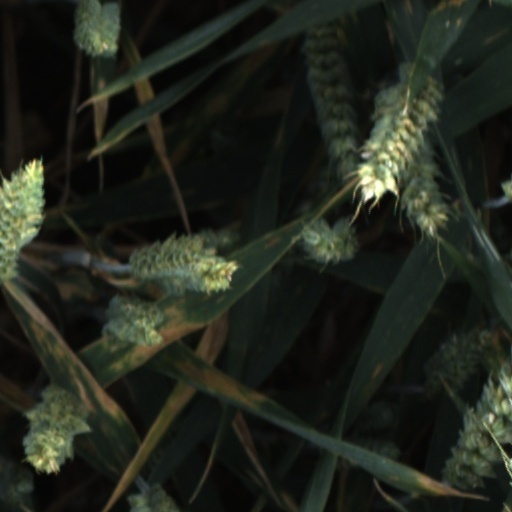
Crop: wheat